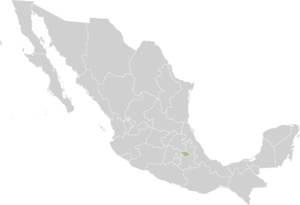
Tlaxcala
Tlaxcala
Tlaxcala er en delstat i Mexico, beliggende øst for Mexico City.